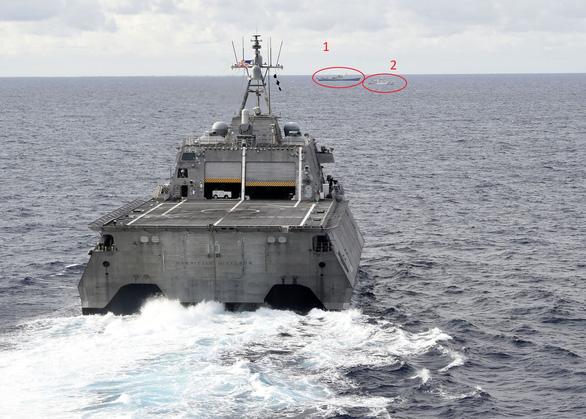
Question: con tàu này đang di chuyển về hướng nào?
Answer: về hướng hai con tàu ở đằng xa